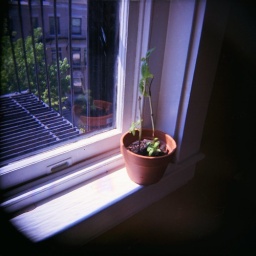
A plant sits in a window on a move out day in Kenmore Square.